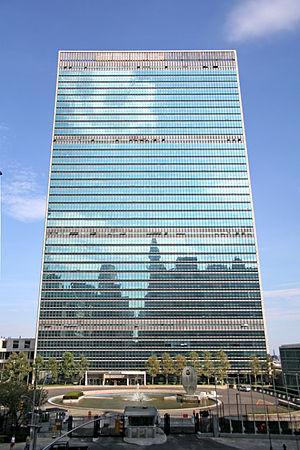
L'architecture aux États-Unis est diverse selon les périodes et les régions et s'est construite dans un premier temps grâce aux apports extérieurs, essentiellement européens, avant de connaitre une forte modernisation et d'influencer le monde entier au XXᵉ siècle, dont l'Europe en retour. Cette architecture est marquée par l'éclectisme, car elle puise ses sources principalement dans les différents styles historiques de l'architecture européenne, mais aussi par un gigantisme nouveau, symbole de la puissance économique atteinte par le pays, ainsi que par une certaine avance technologique relativement à son époque.